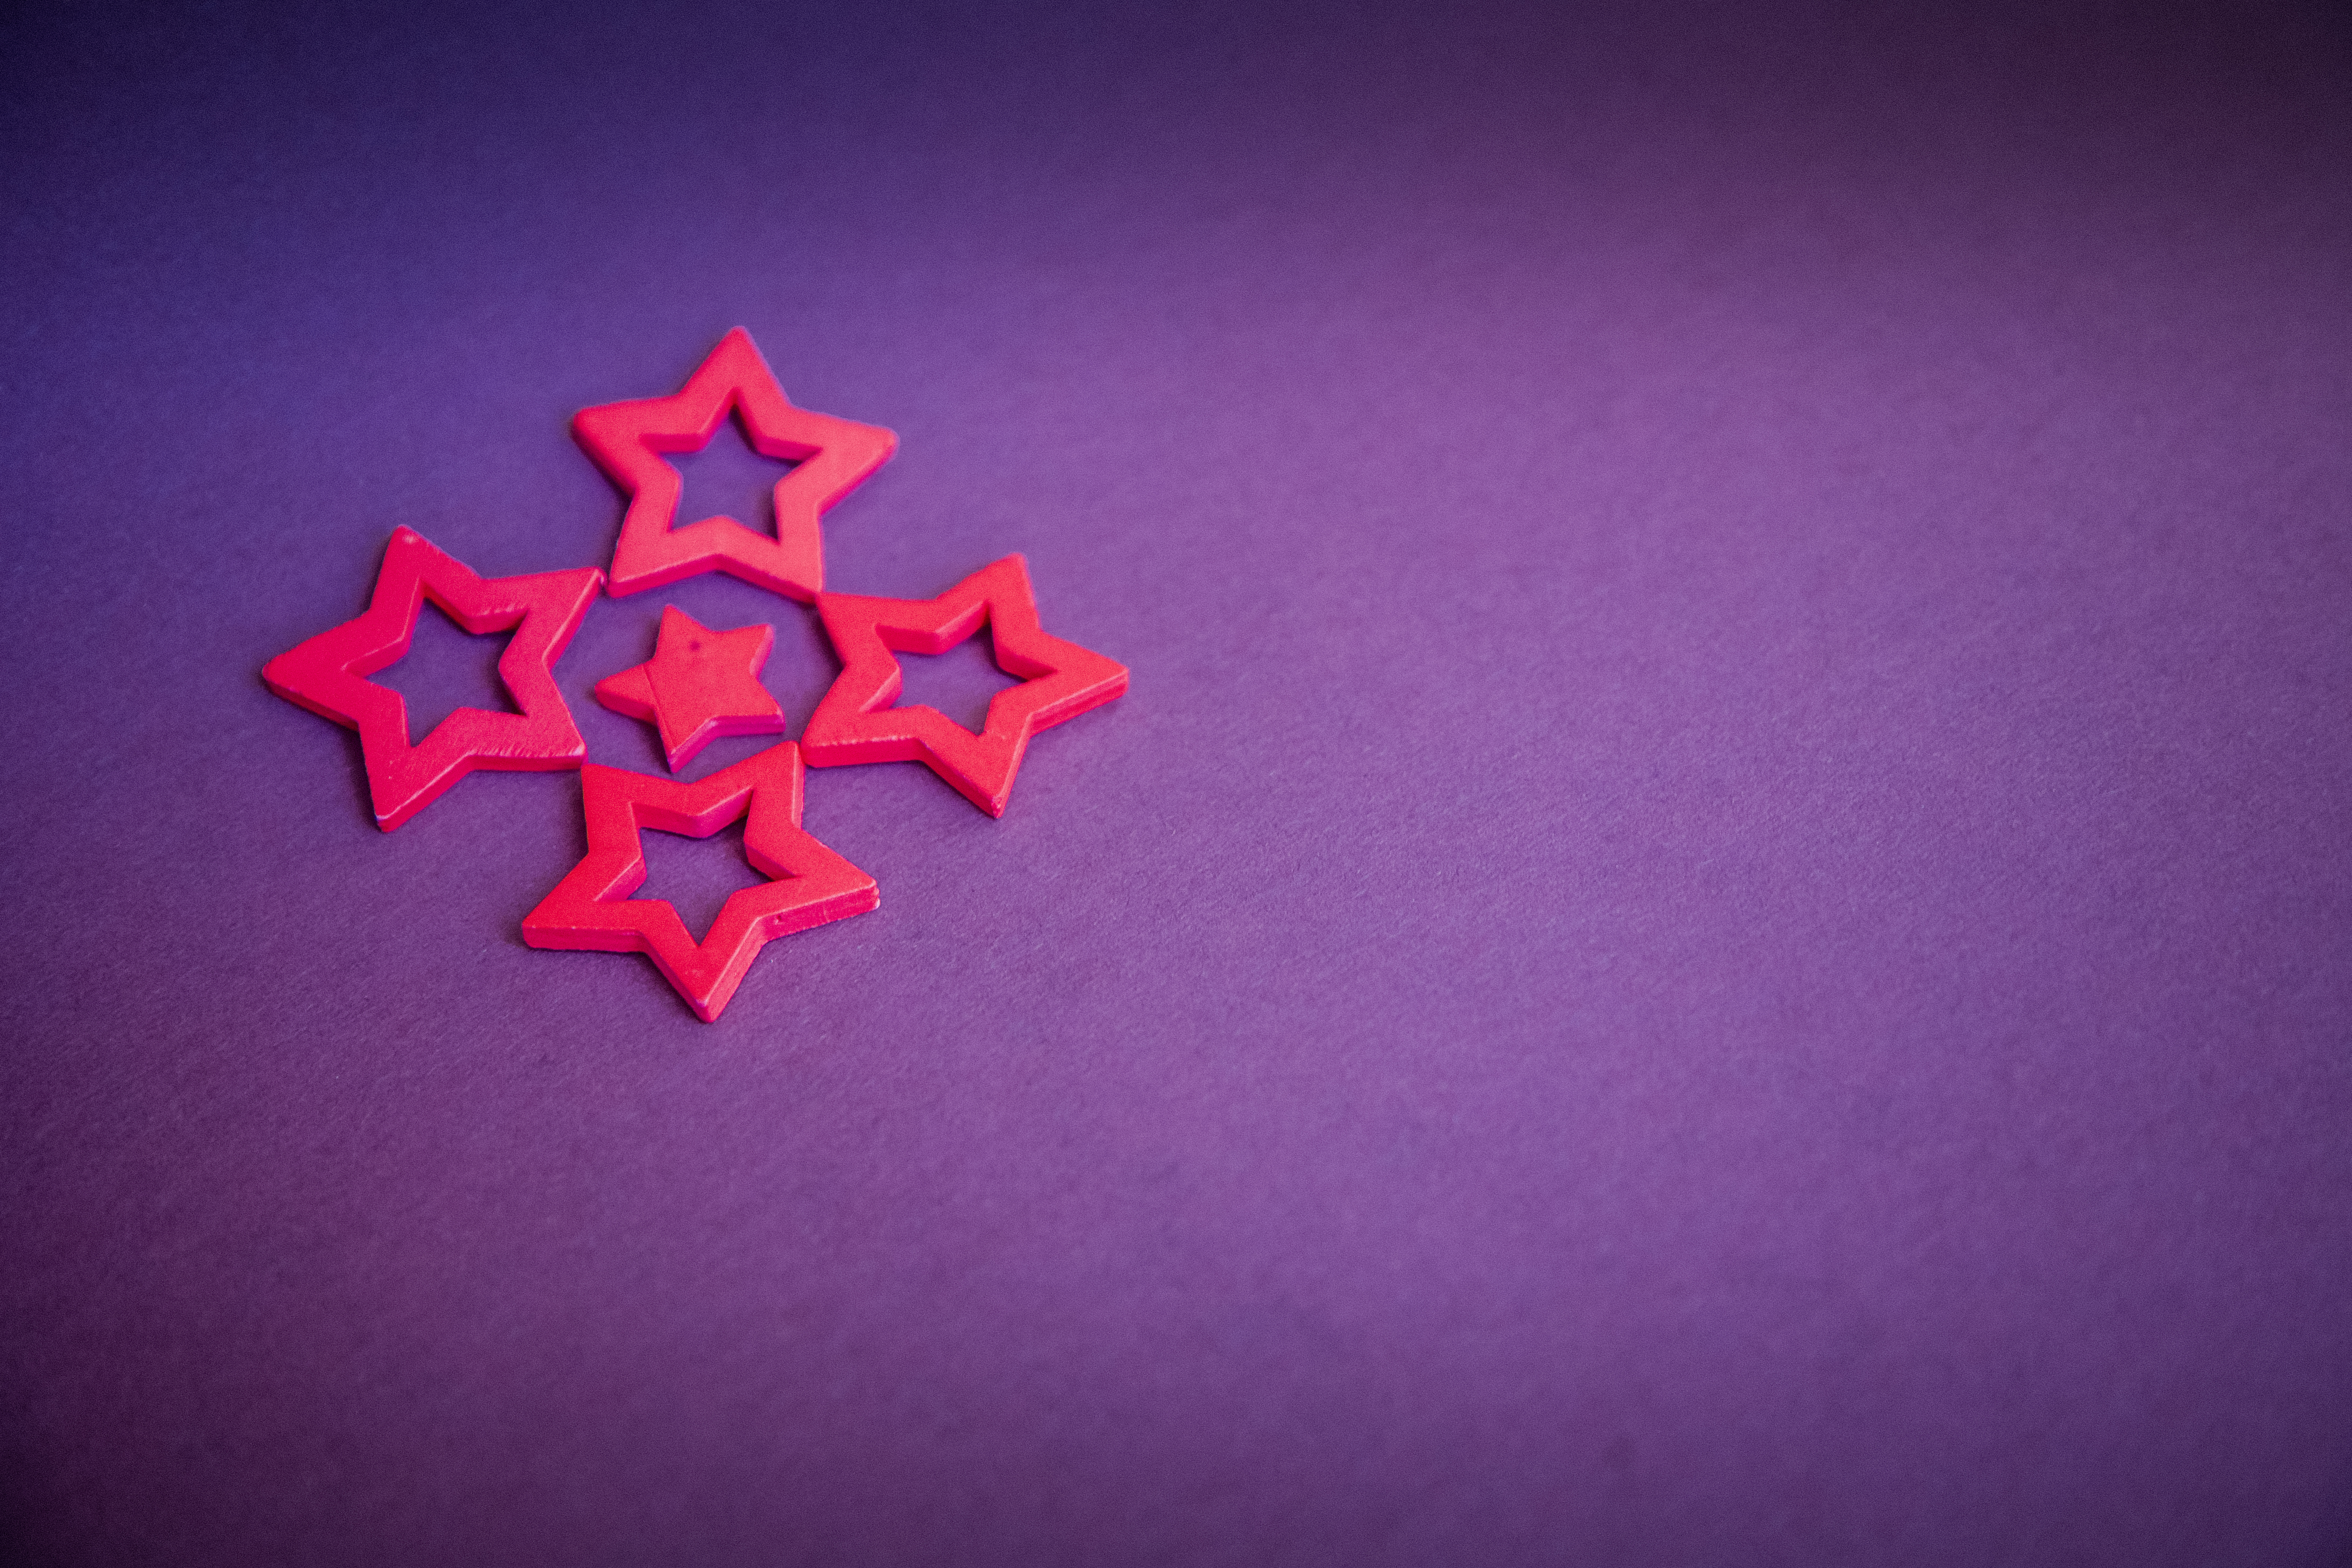
star, petal, decoration, red, pink, maple leaf, art, design, stars, shape, decorate